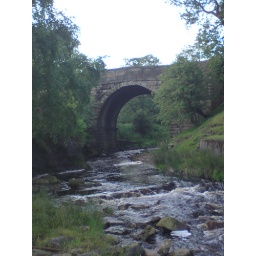
river under bridge